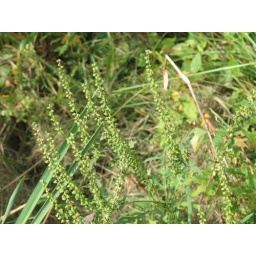
Distinguishing features: leaves bipinnate. male and female flowers in a long spike (monoecious) leaves opposite at base. leaves alternate towards top